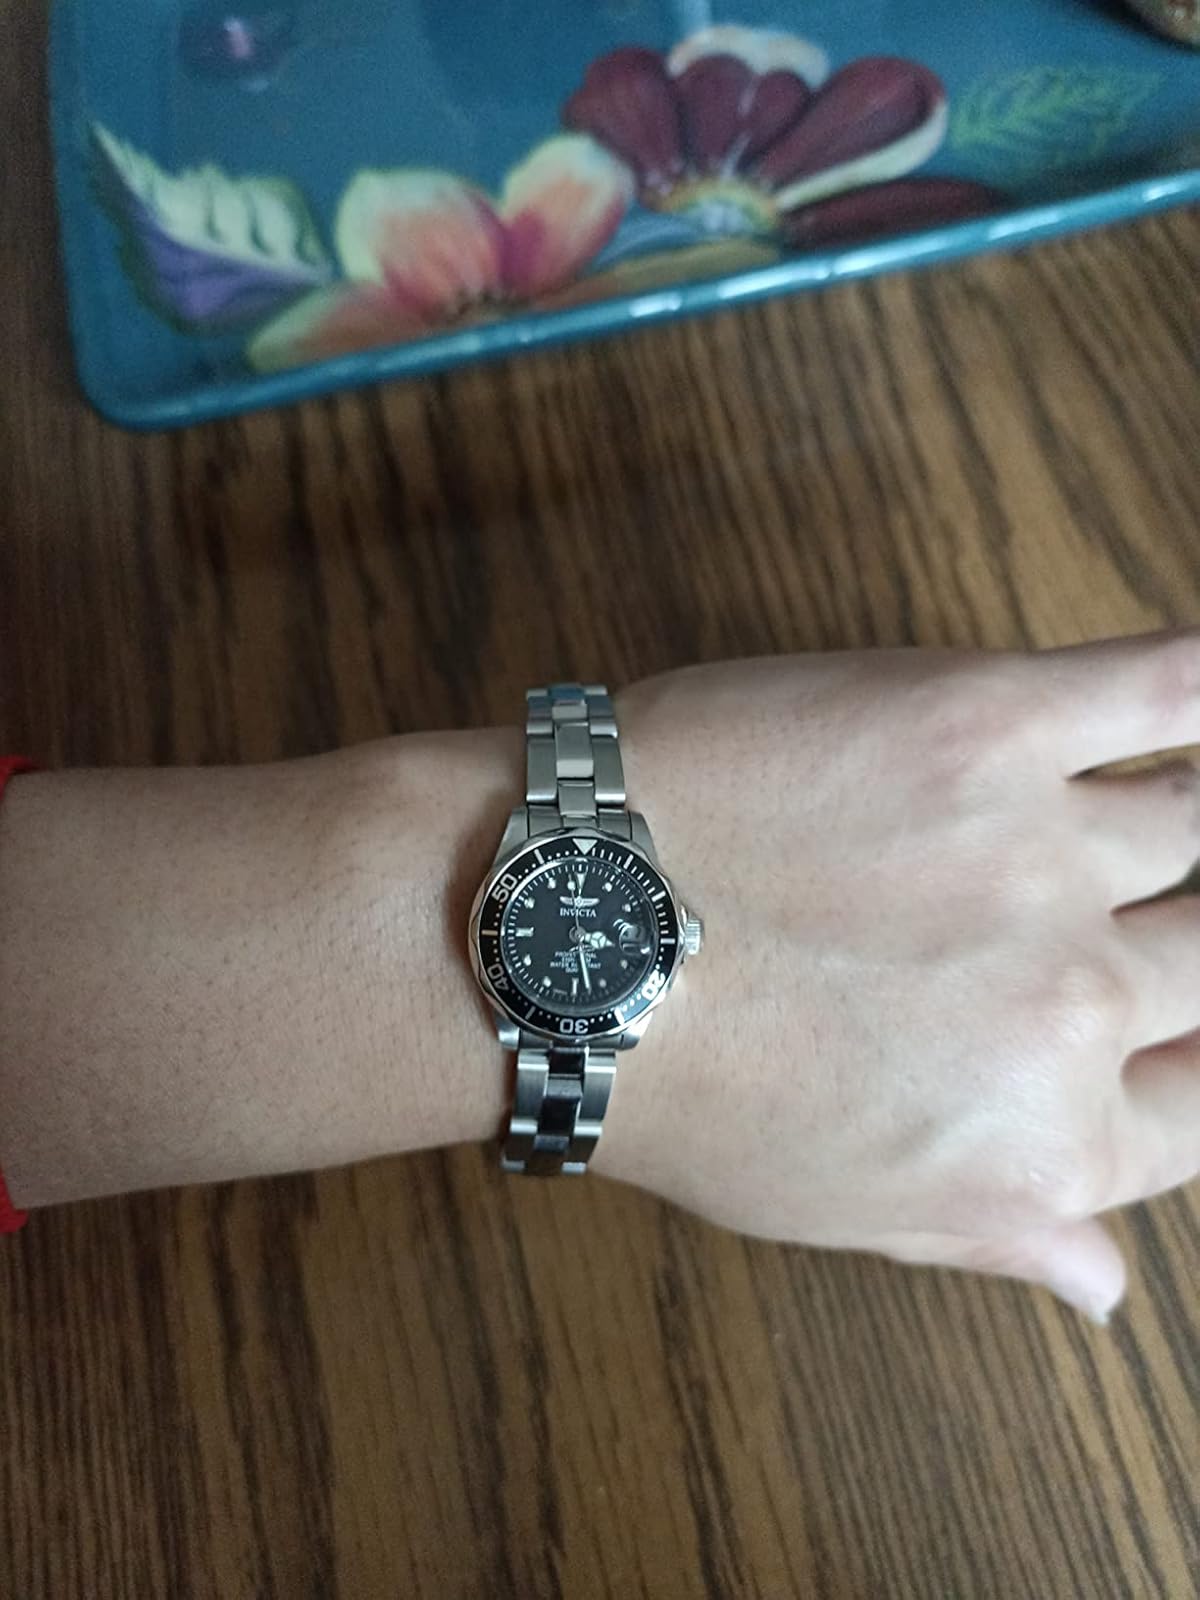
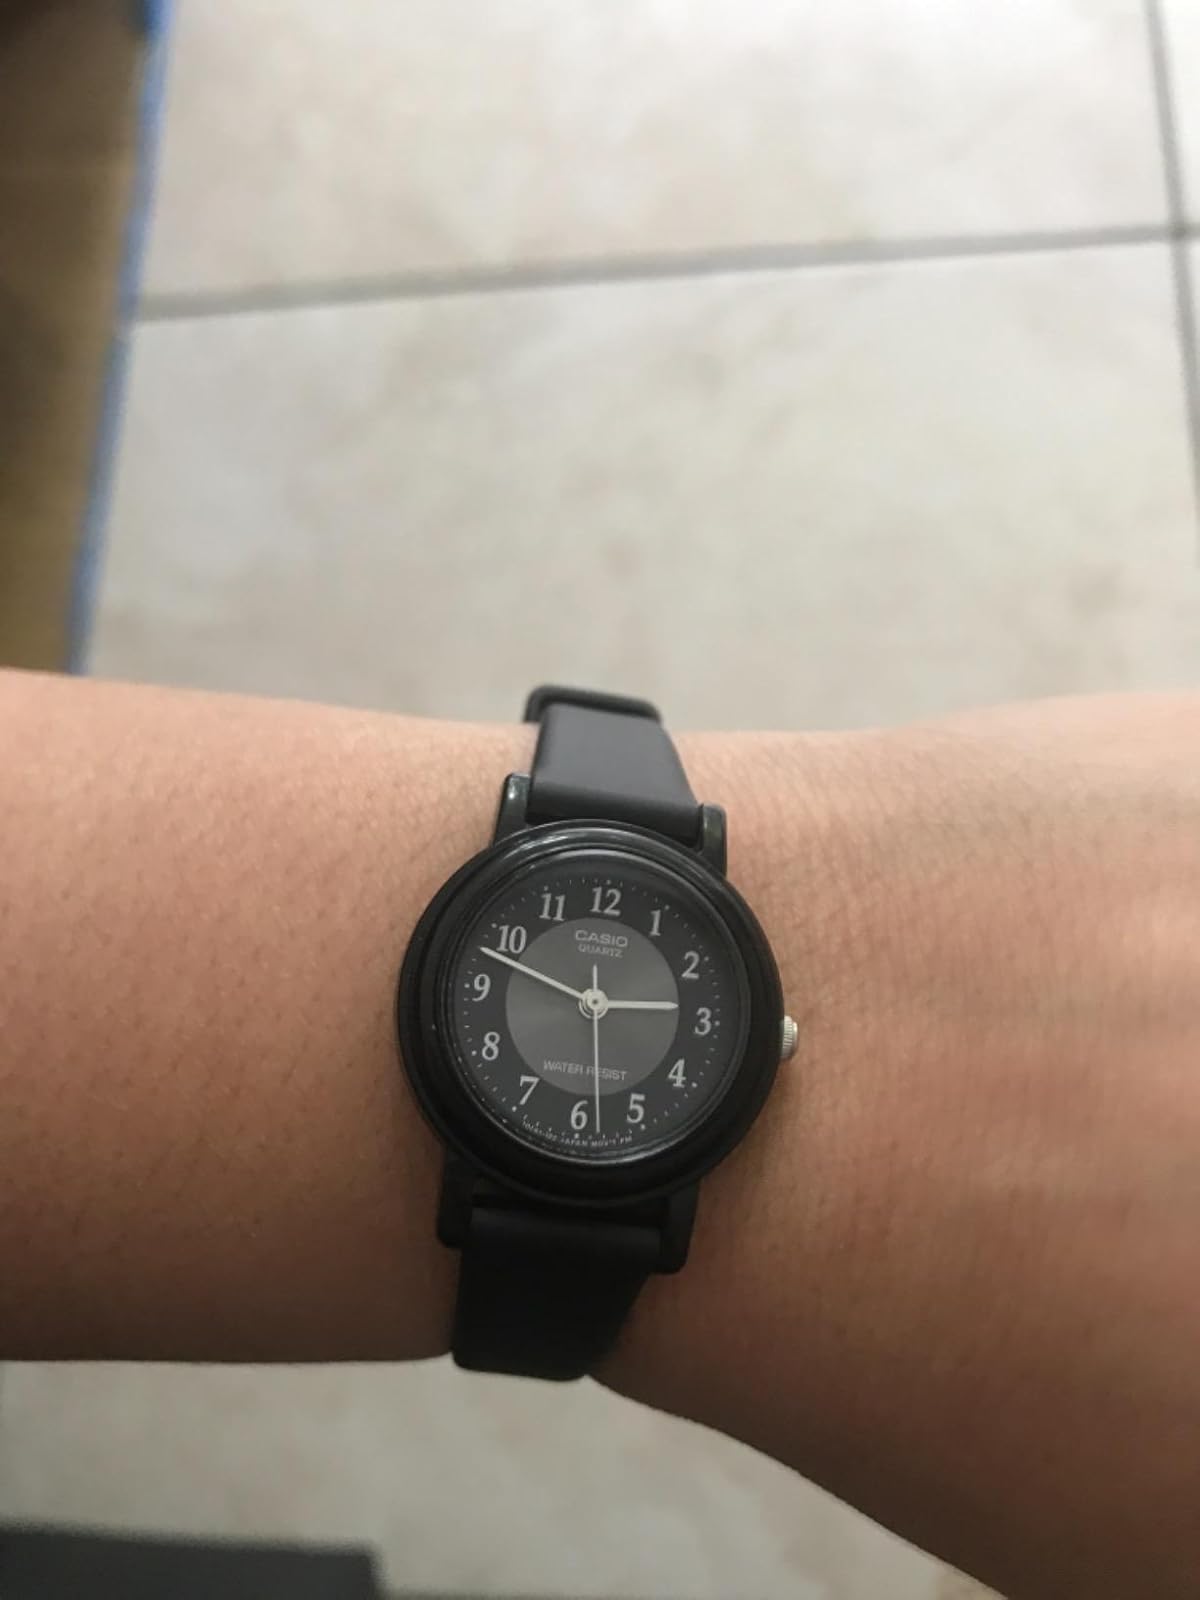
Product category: accessories_watch
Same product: no